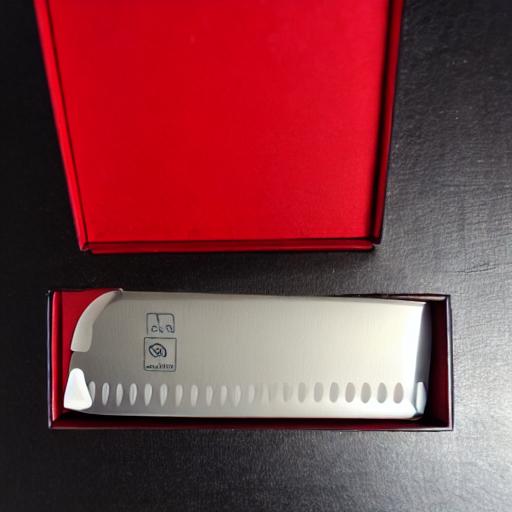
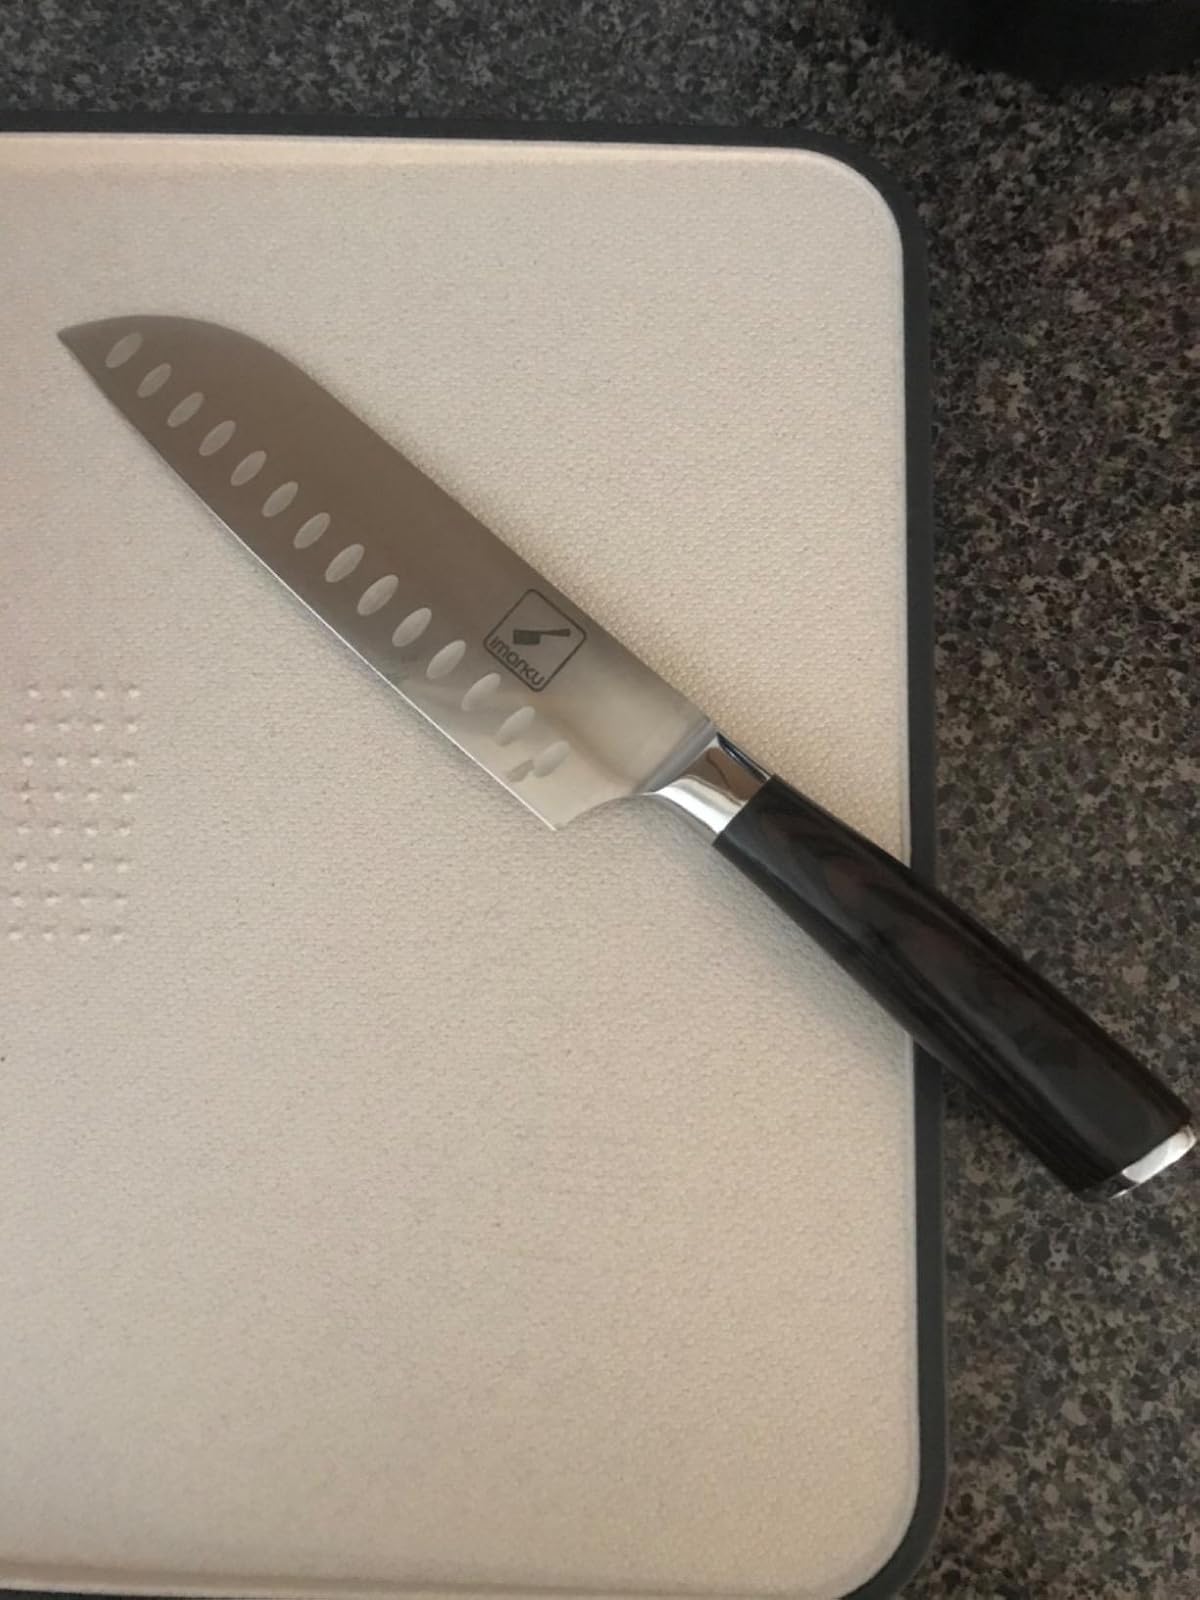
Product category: items_knife
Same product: no